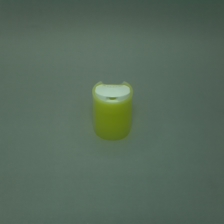
Color: green
Cap type: disc/press top cap